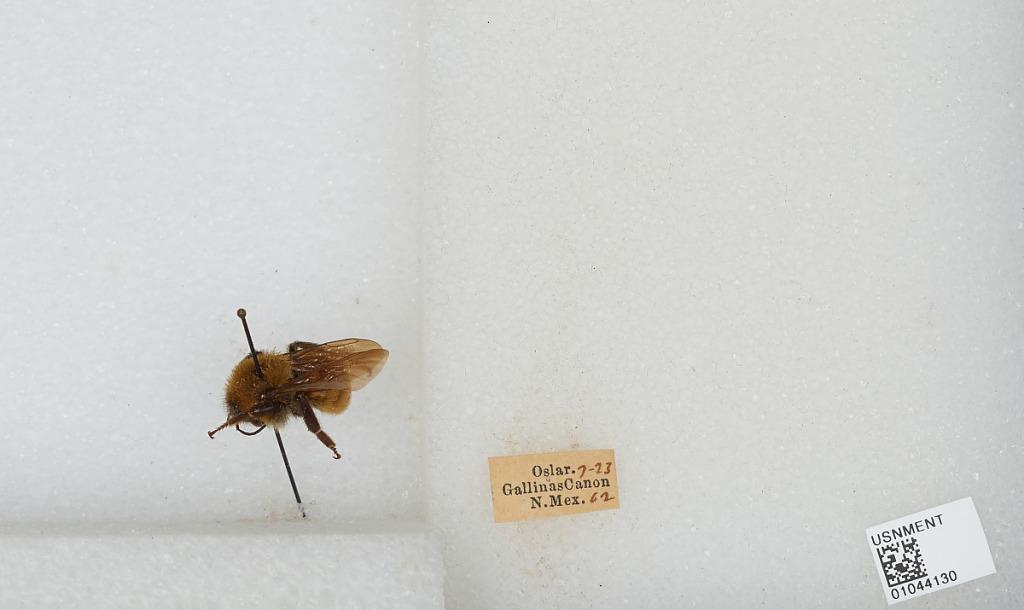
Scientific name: Bombus sp.
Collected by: Oslar
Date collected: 1962-7-23
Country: United States
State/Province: New Mexico
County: Grant
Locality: Gallinas Canyon
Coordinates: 34.1881, -107.329